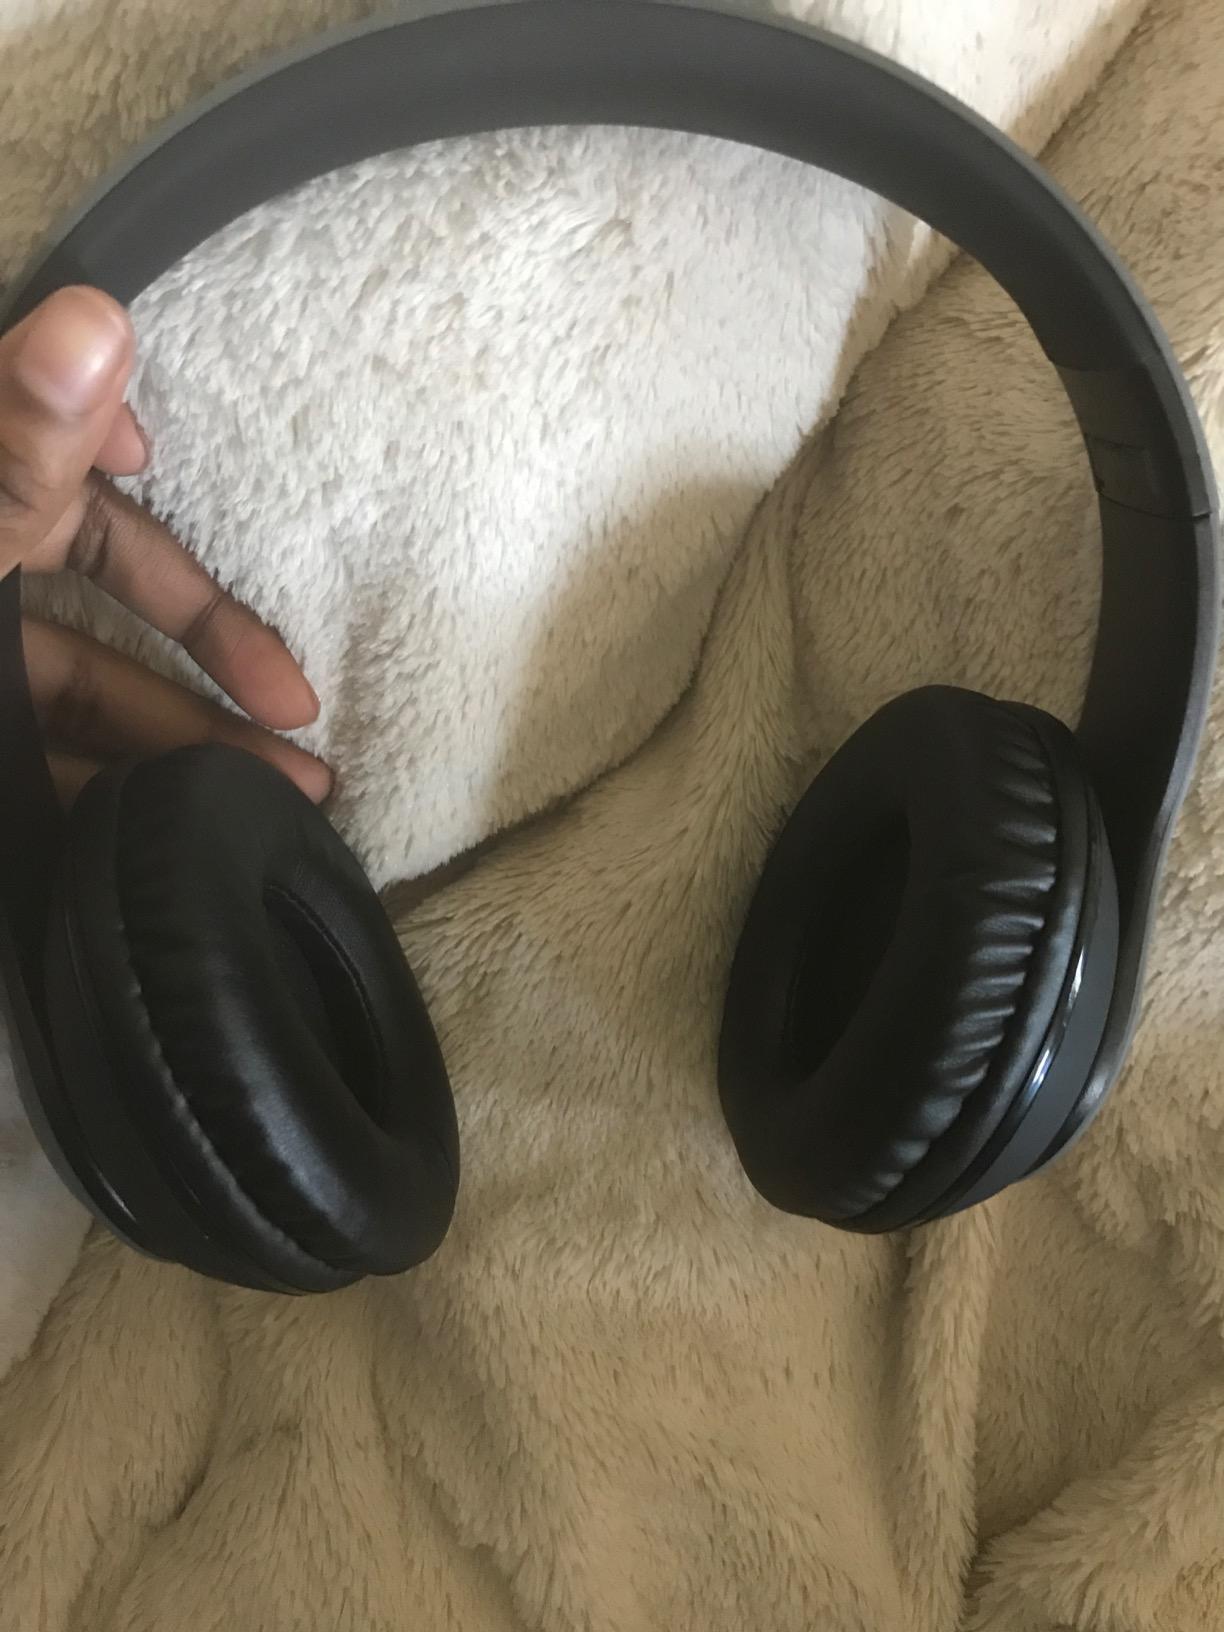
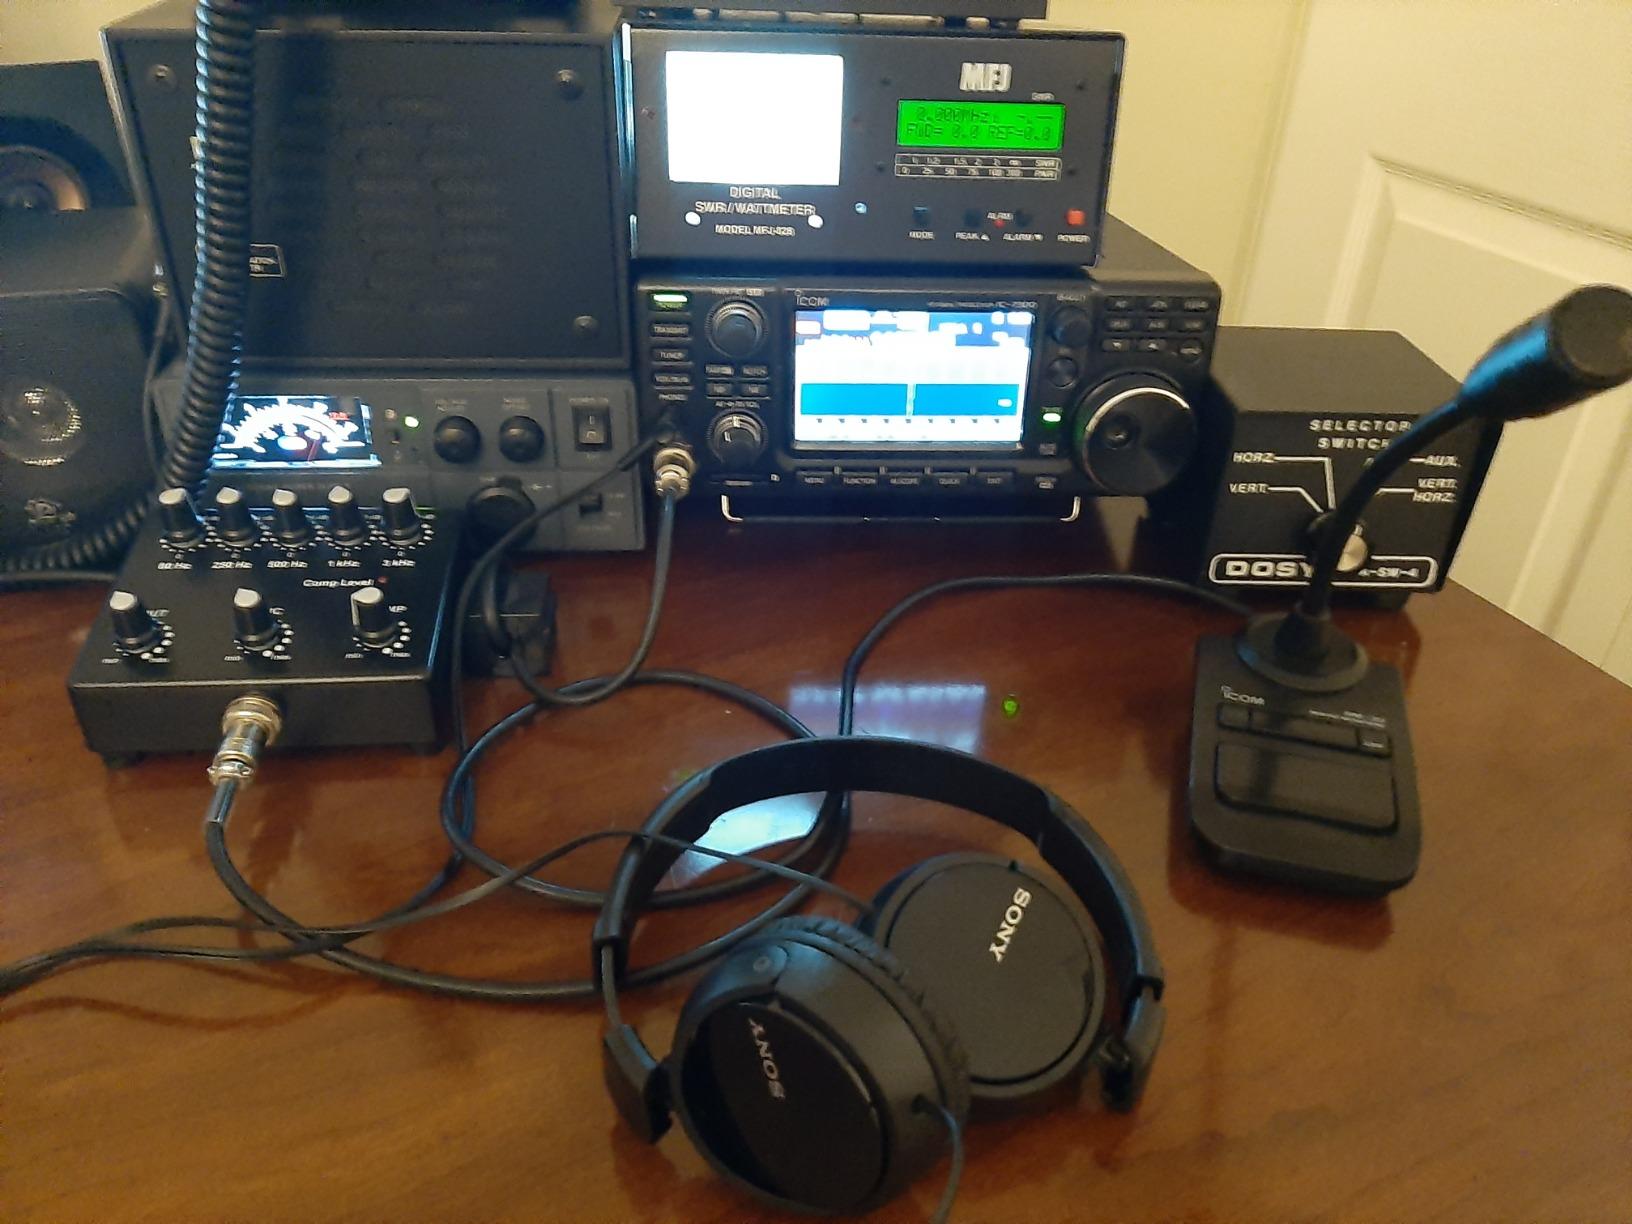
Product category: headphones
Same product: no